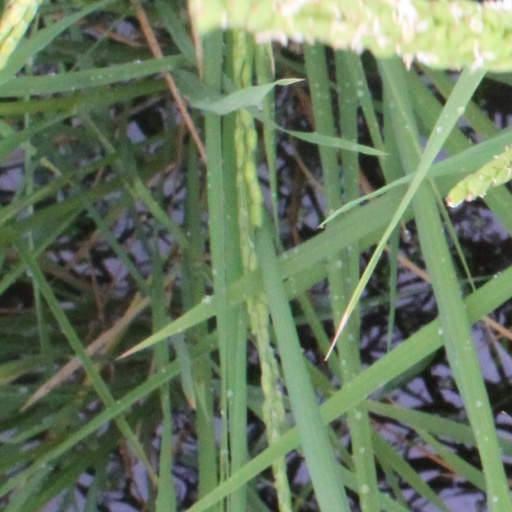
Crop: rice